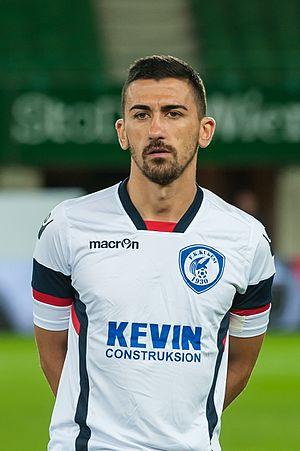
Sabien Lilaj, né le 10 février 1989, est un footballeur international albanais évoluant actuellement au poste de milieu de terrain au Skënderbeu Korçë.